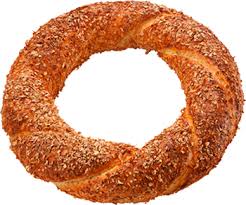
Yemek: simit